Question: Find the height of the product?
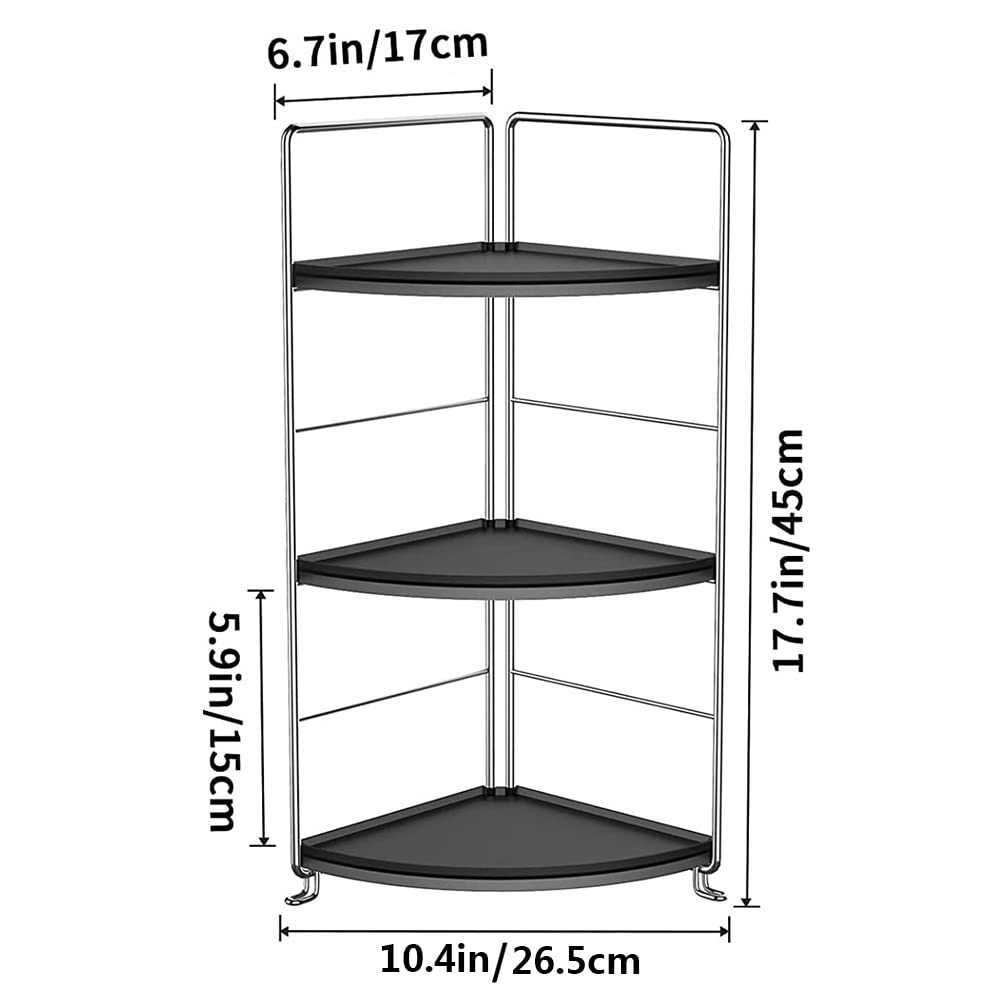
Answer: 45.0 centimetre